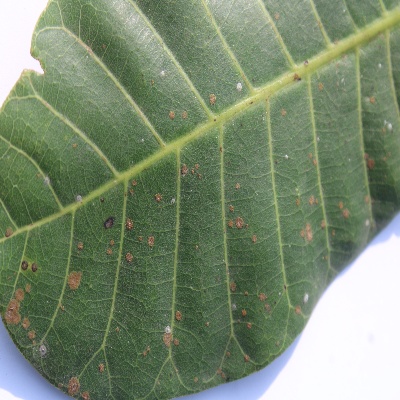
Crop: Cashew
Condition: red rust